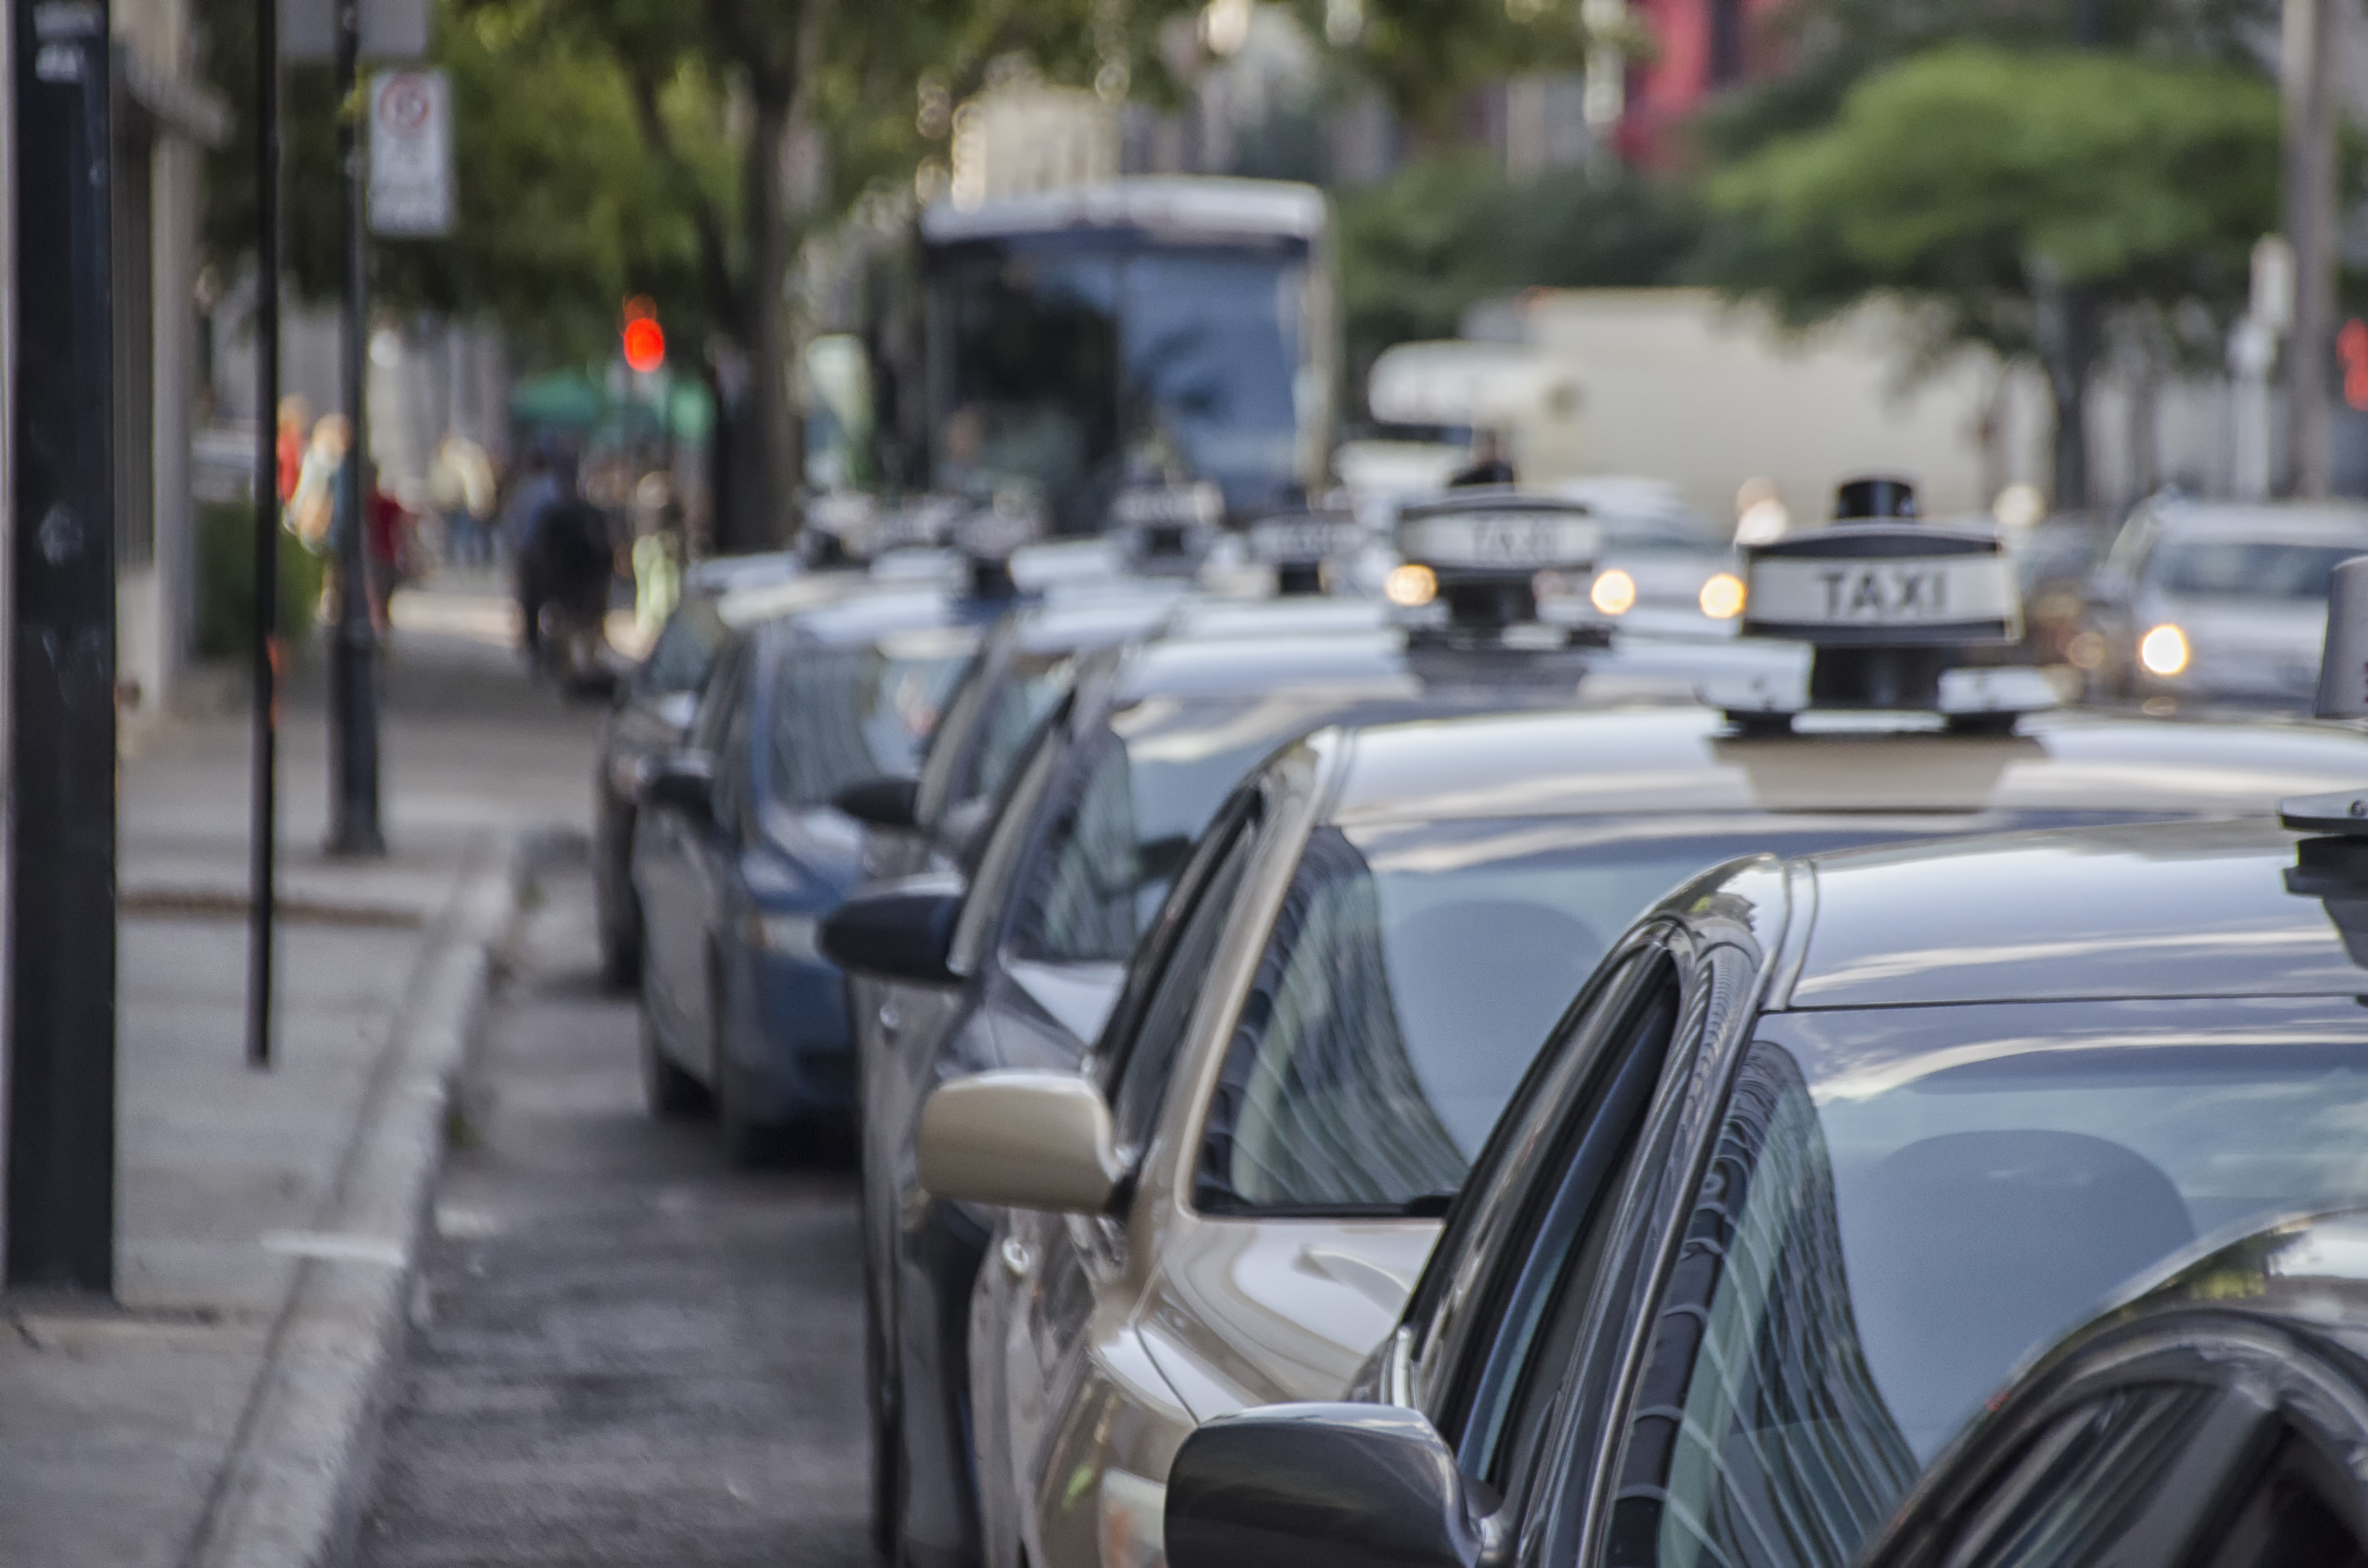
pedestrian, road, traffic, street, car, driving, city, transport, vehicle, lane, de, of, canada, infrastructure, quebec, montreal, ville, traffic congestion